Stara Krobia

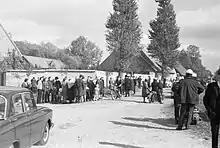
Stara Krobia in the 1960s

The area formed part of Poland since the establishment of the state in the 10th century. Stara Krobia was a private church village, administratively located in the Kościan County in the Poznań Voivodeship in the Greater Poland Province of the Kingdom of Poland. It was annexed by Prussia in the Second Partition of Poland in 1793. It was regained by Poles in 1807 and included within the short-lived Duchy of Warsaw, and after the duchy's dissolution in 1815, the village was reannexed by Prussia, and was also part of Germany from 1871. Following World War I, Poland regained independence and control of the village.